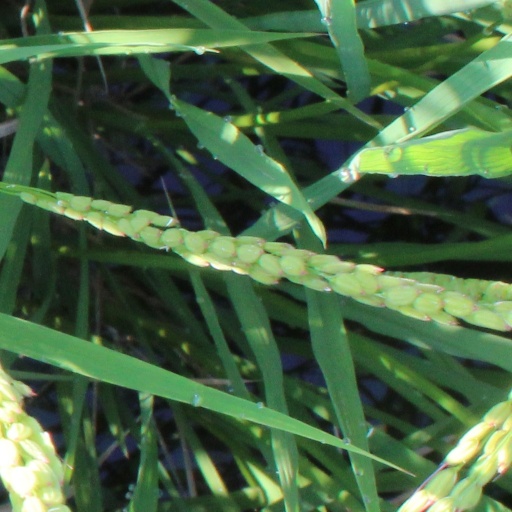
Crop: rice